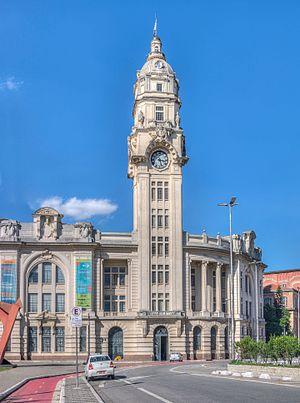
La ligne 8 - Diamond de la CPTM comprend le tronçon défini entre les stations Júlio Prestes et Itapevi, avec une extension opérationnelle entre les stations Itapevi et Amador Bueno. Jusqu'en mars 2008, elle s'appelait Ligne B - Gris.